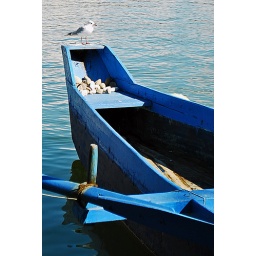
bird in blue